The Cover of "Rolling Stone"

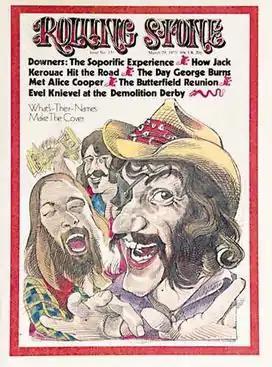
From left to right: Dennis Locorriere, Billy Francis, and Ray Sawyer of Dr. Hook & the Medicine Show on the March 29, 1973 cover of "Rolling Stone" in caricature.

The song satirizes success in the music business; the narrator laments that his band, despite having the superficial attributes of successful rock stars (including drug use, "teenage groupies, who'll do anything we say," and a frenetic guitar solo) has been unable to "get our picture on the cover of the "Rolling Stone"."